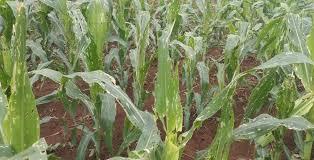
Unaeza ona kuwa kuna mmea wa mahindi,mmea huu umekulwa na mchwa ni kama umekufa.Vile vile kuna sakafu ambao ni mchanga wa nyekundu.